Bowlus BA-100 Baby Albatross

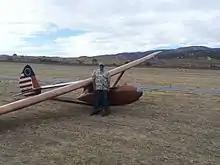
Jeff Byard just after landing his Baby Albatross at the ESA 2013 Western Workshop

The aircraft were known for their poor pitch handling characteristics. The famous aerodynamicist Irv Culver told Albatross owner Jeff Byard that the problem came from three sources. First, the rotation axis of the all flying horizontal tail was located at 35% chord instead of slightly in front of the aerodynamic center at 25% chord. Second, the horizontal tail rotation hinge had high friction. Third, the relatively soft pitch axis cable control system stored elastic energy reacting the friction in the tail hinge. As the pilot tried to input pitch controls into the unstable tail, the friction of the tailplane hinge prevented initial movement which then stored up energy in the control cables. The pilot then applied more force to get the desired reaction. Eventually, the high friction would break loose and the horizontal tail would move much farther than desired due to the higher than necessary force applied by the pilot and releasing the force in the control cables. The resulting over control often resulting in PIO and when near the ground would likely damage the aircraft. Culver instructed the owner to move the hinge axis forward to 24.5%, add a downspring to the pitch control, and liberally lubricate the hinge axis before each flight to reduce friction. According to Byard, the plane flies significantly better with the improvements.